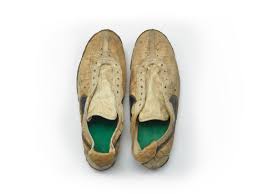
Waste category: shoes